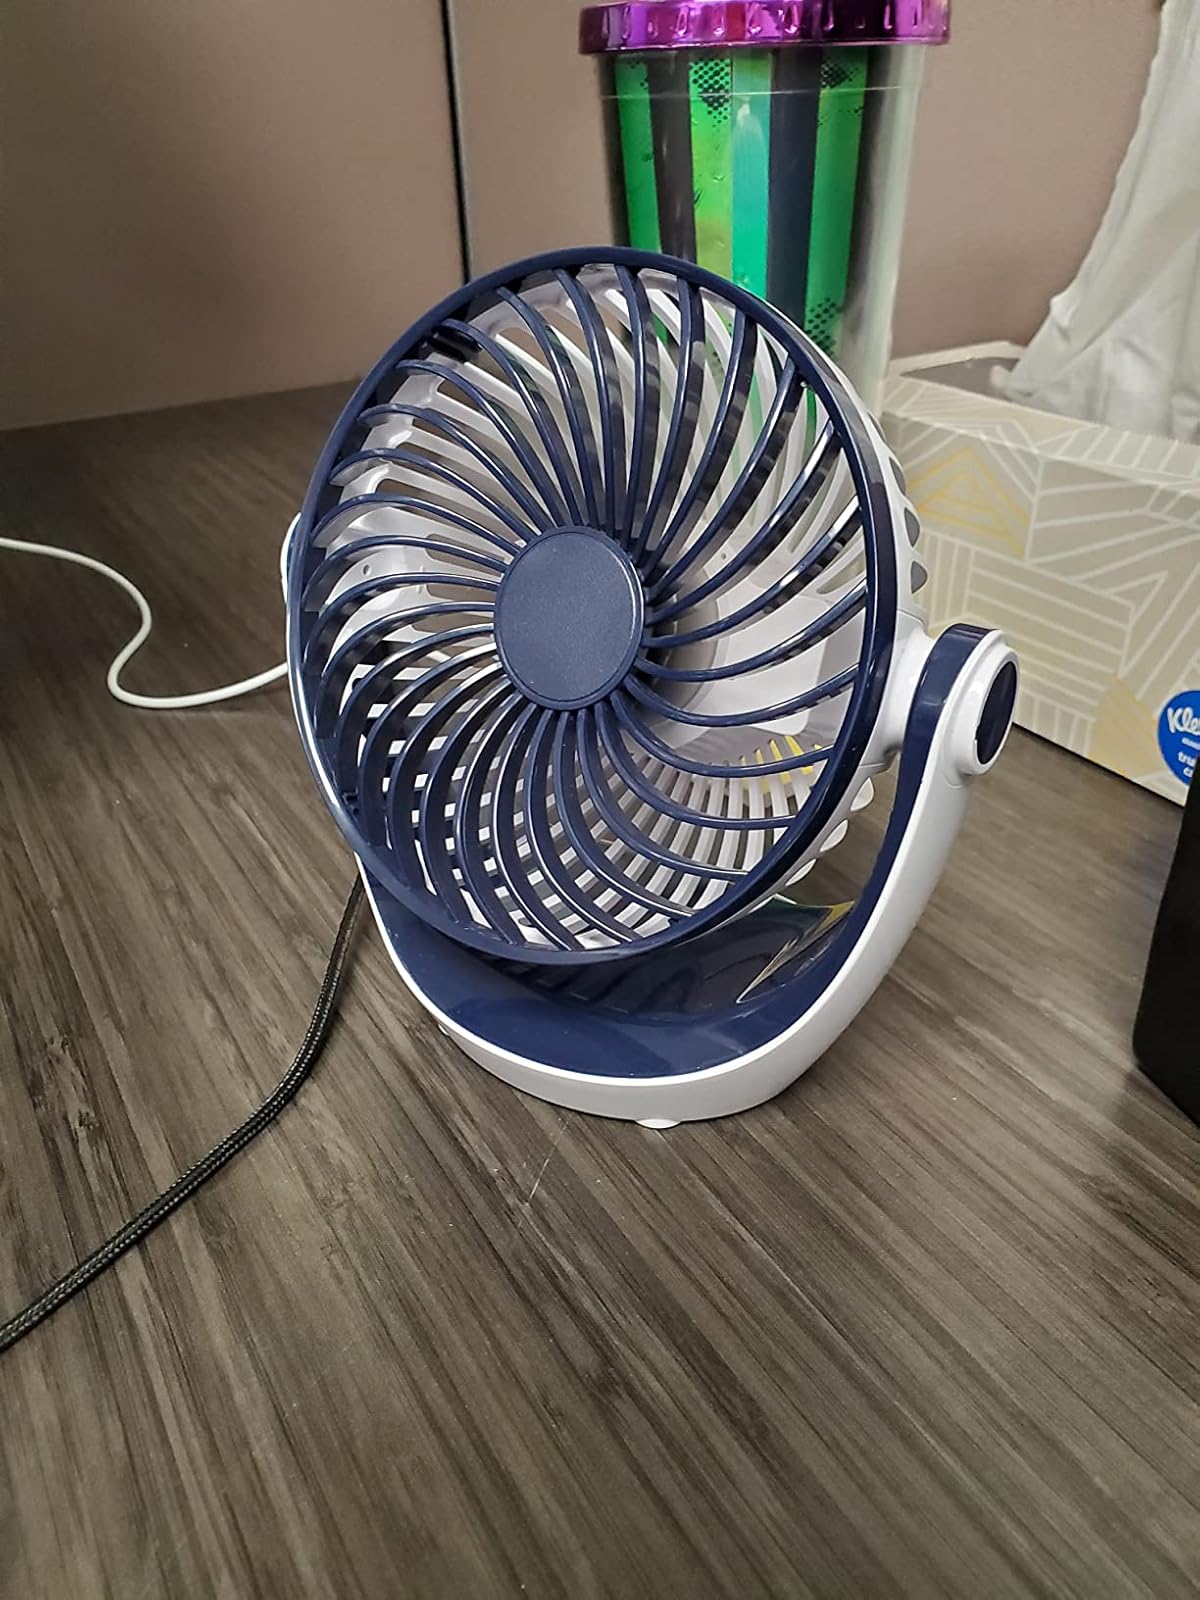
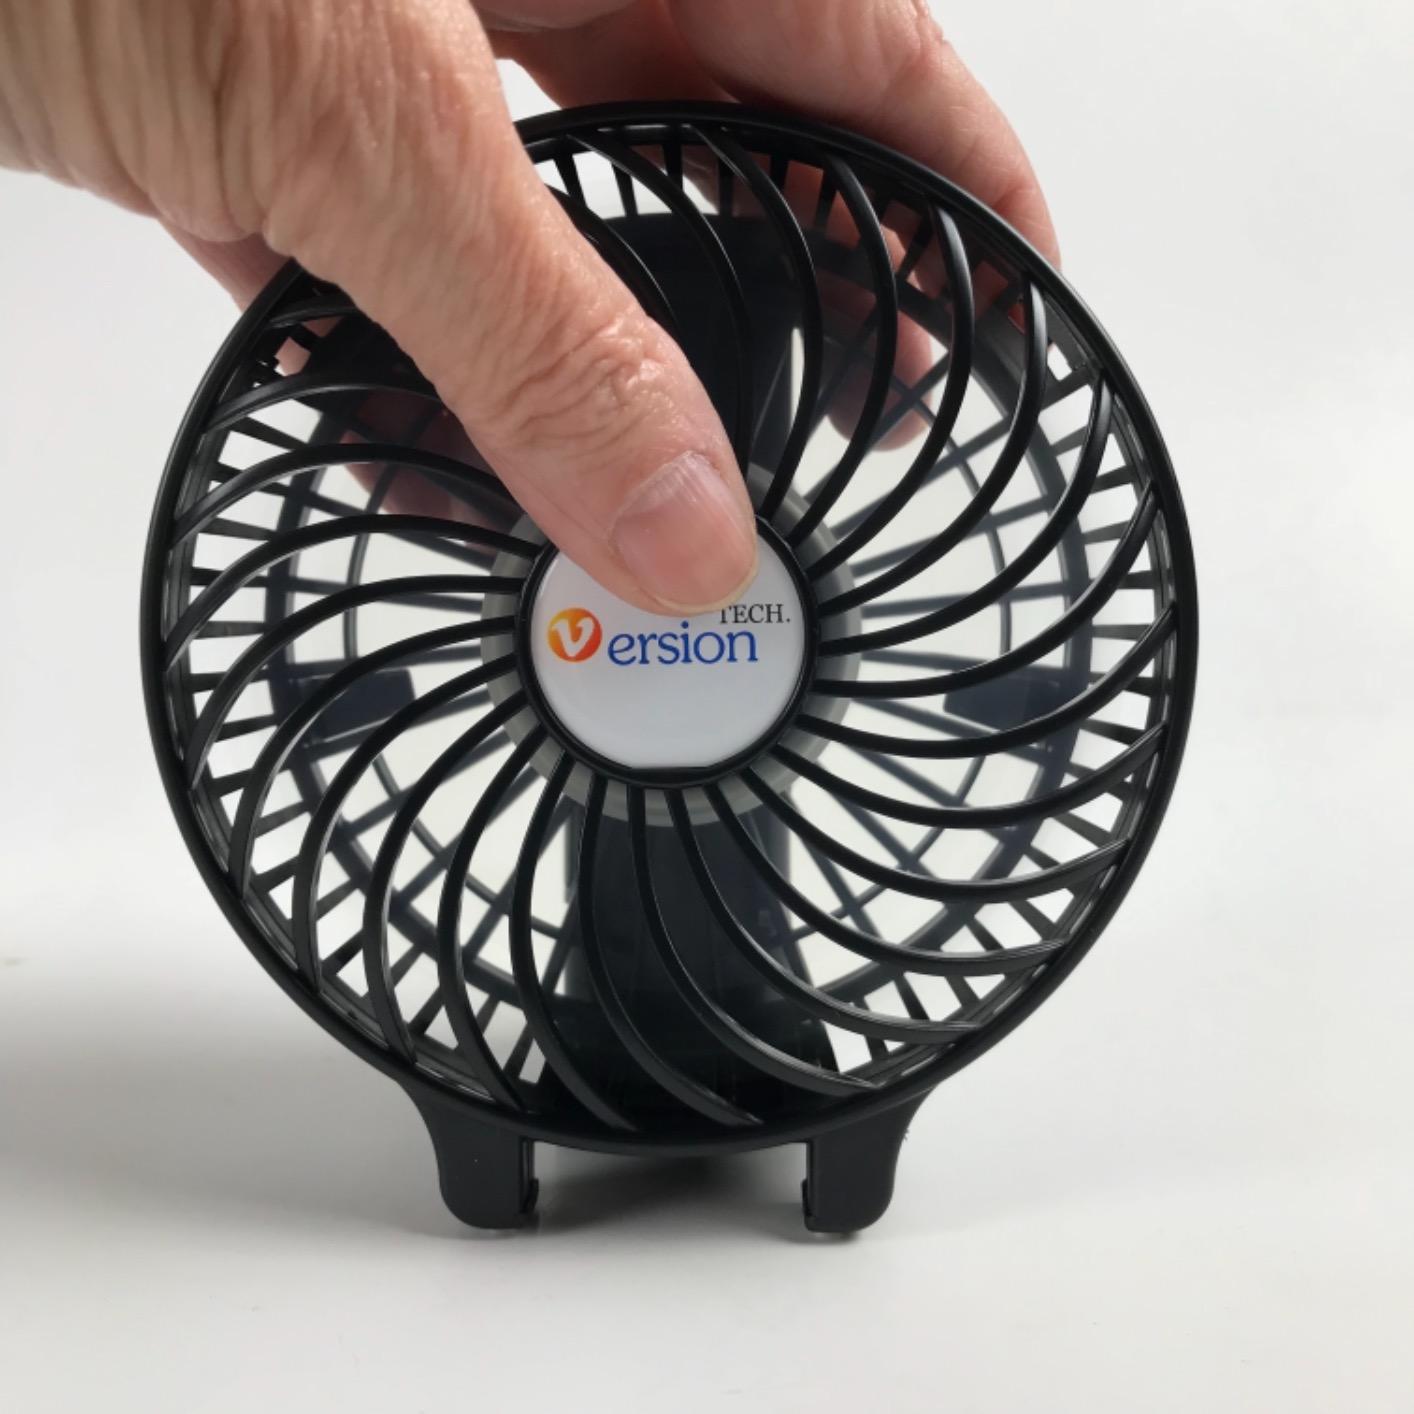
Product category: fan
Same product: no